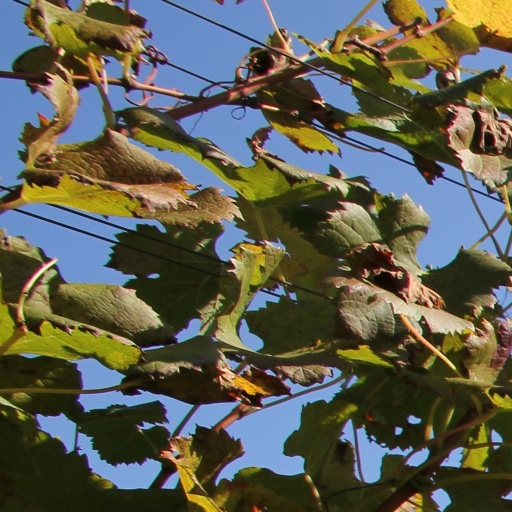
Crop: grape